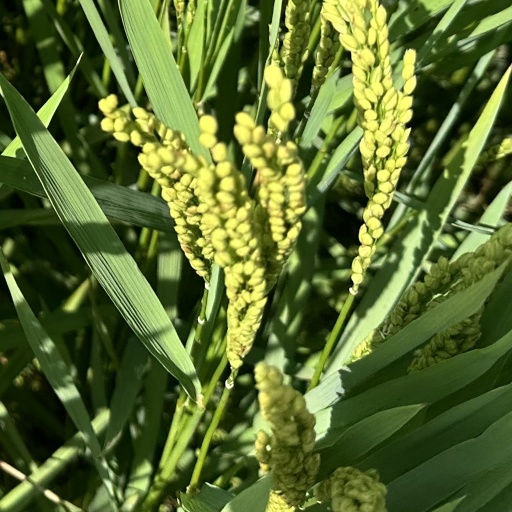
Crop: rice